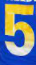
Number: 5